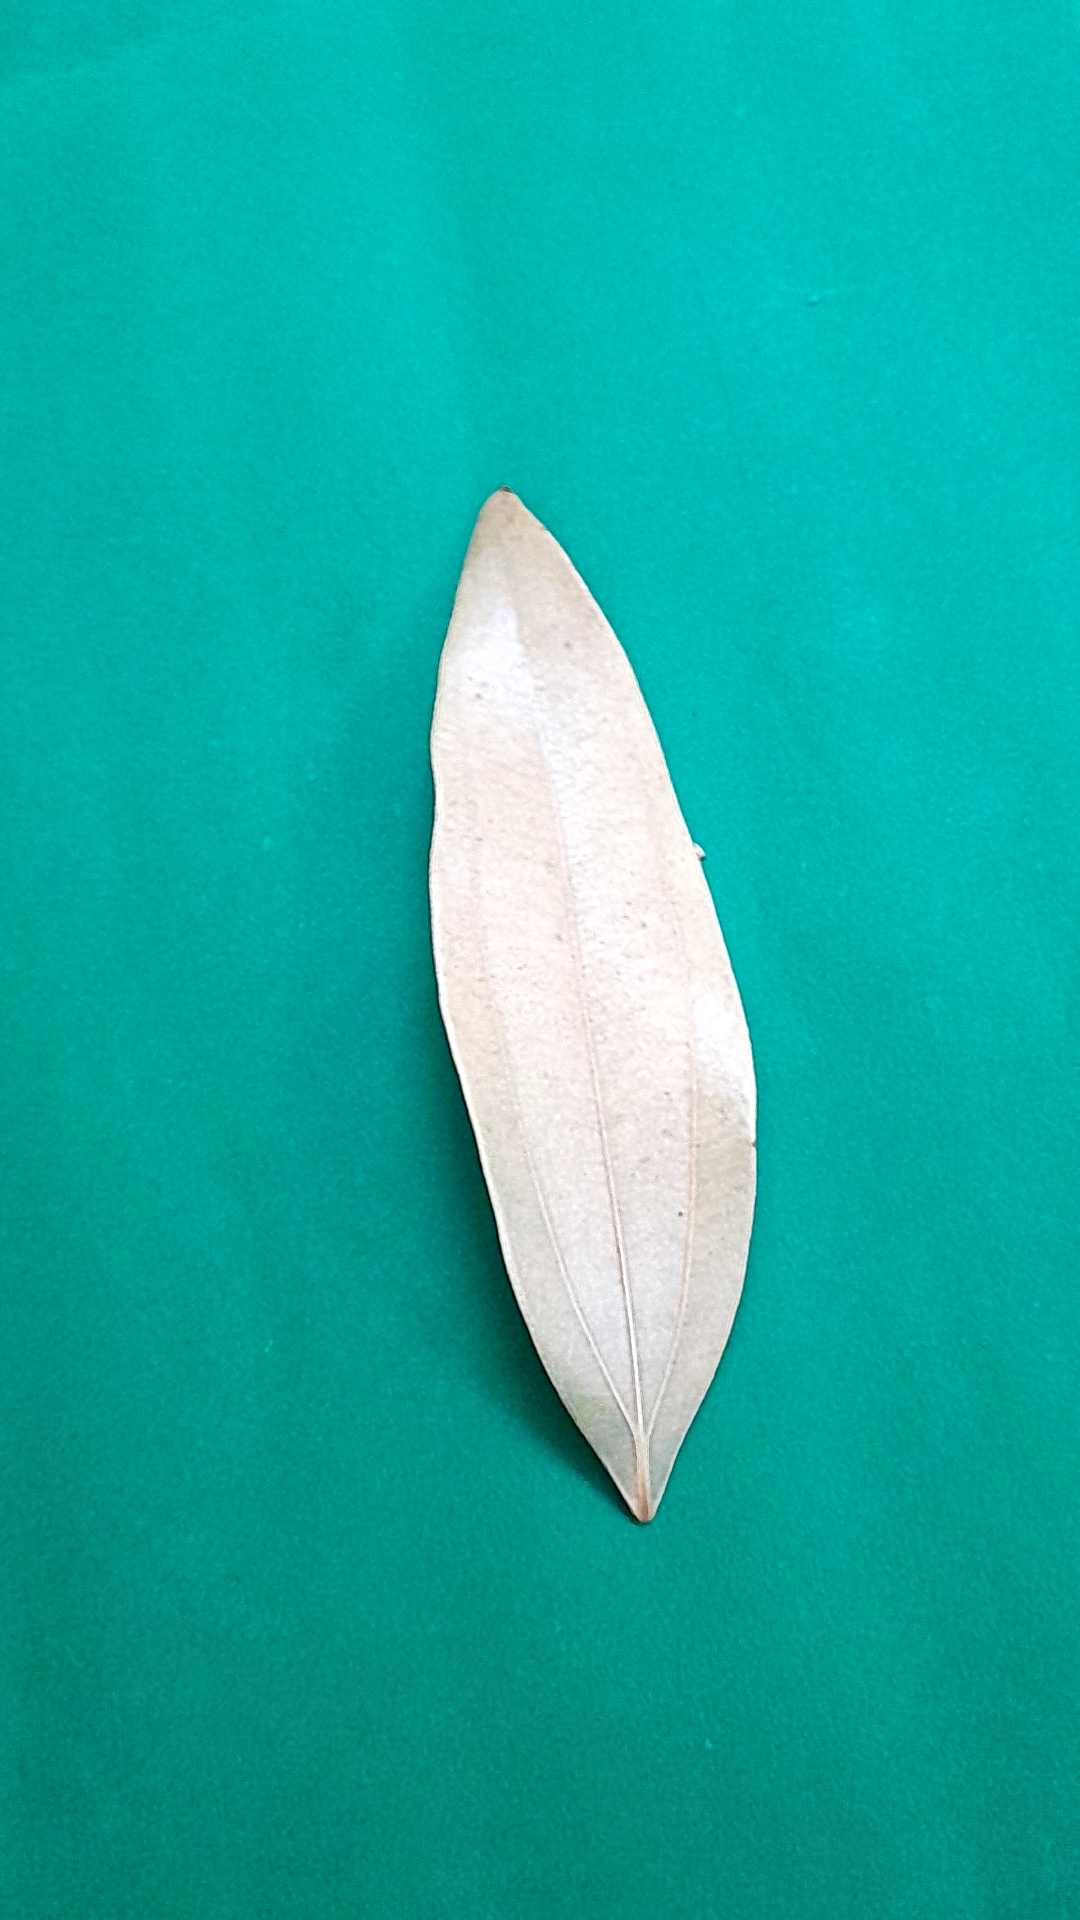
Label: Dry Leaf